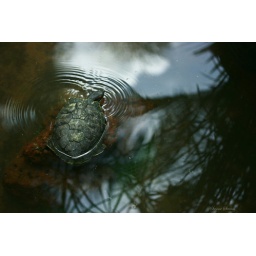
shot of the turtle planning to get into the water at Noon Nooch Tropical gardens in Pattaya, Thailand